SSV Jahn Regensburg

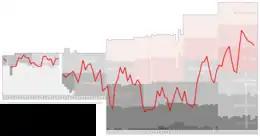
Historical chart of Jahn Regensburg league performance

The club spent most of the period between the end of World War II and the formation of the Bundesliga in 1963 as a "yo-yo team" oscillating between the Oberliga Süd and the second division. Regensburg played the early 1960s in the third division before making their way back to the Regionalliga Süd (II). By the mid-1970s, the team's results worsened and by the end of the decade had become a team mostly playing in the third and fourth divisions, as well as playing three years in the Landesliga Bayern-Mitte, the fifth tier, in the late 1990s.